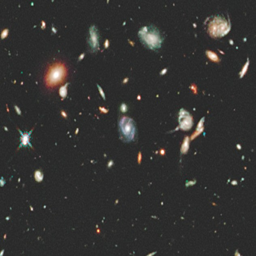
an image of galaxies light years distant .